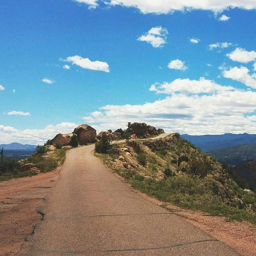
though miles long is a white - knuckle ride on the top of a ridge .